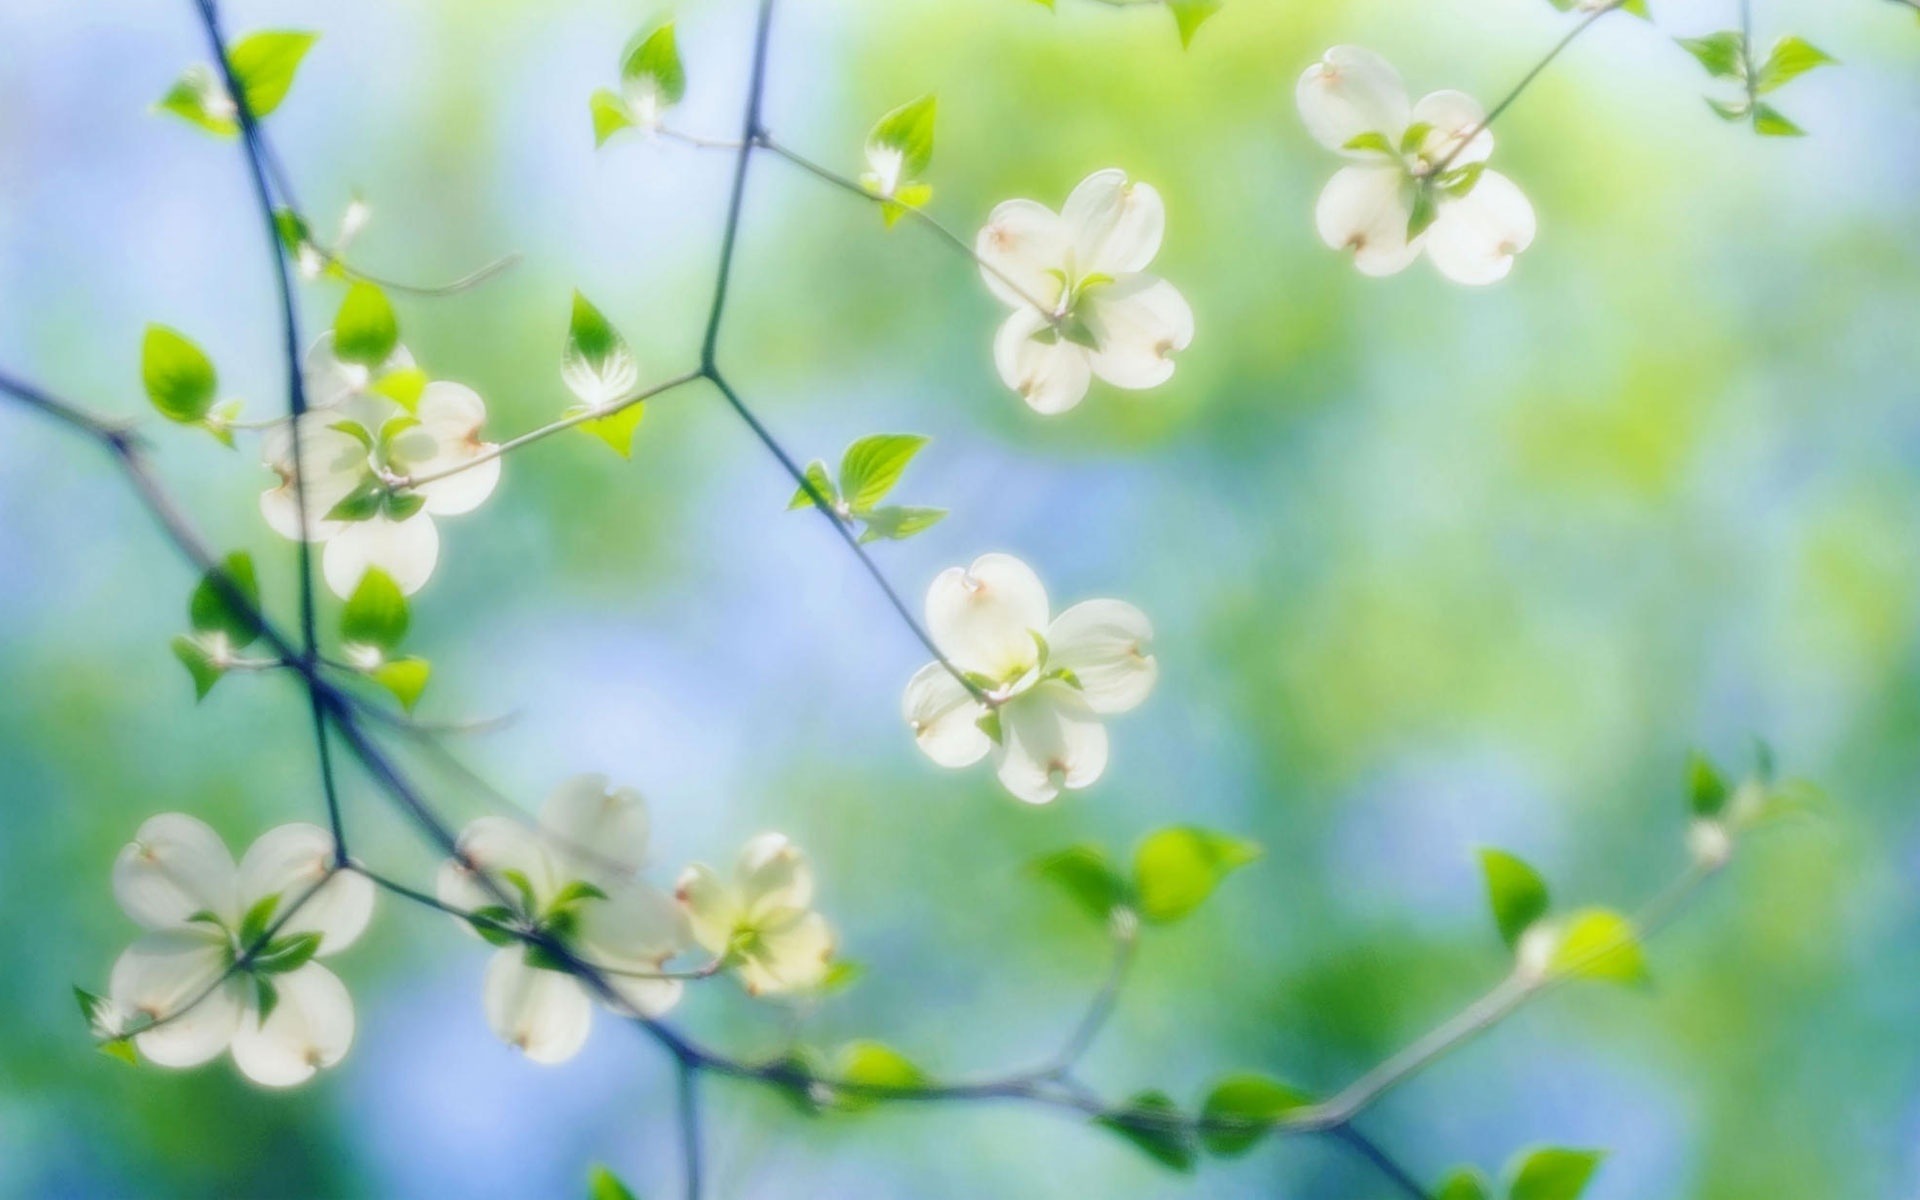
tree, nature, forest, branch, blossom, plant, wood, meadow, sunlight, leaf, flower, petal, food, spring, green, produce, botany, flora, wildflower, skies, macro photography, flowering plant, plant stem, land plant